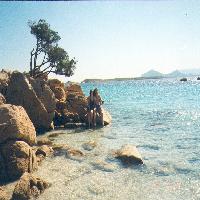
Weather: sun or clear